Major capsid protein VP1

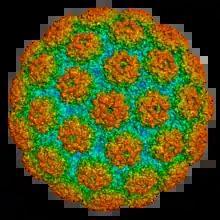
A rendering of an icosahedral viral capsid comprising 72 pentamers of murine polyomavirus VP1, colored such that areas of the surface closer to the interior center appear blue and areas further away appear red. Rendered from .

Major capsid protein VP1 is a viral protein that is the main component of the polyomavirus capsid. VP1 monomers are generally around 350 amino acids long and are capable of self-assembly into an icosahedral structure consisting of 360 VP1 molecules organized into 72 pentamers. VP1 molecules possess a surface binding site that interacts with sialic acids attached to glycans, including some gangliosides, on the surfaces of cells to initiate the process of viral infection. The VP1 protein, along with capsid components VP2 and VP3, is expressed from the "late region" of the circular viral genome.